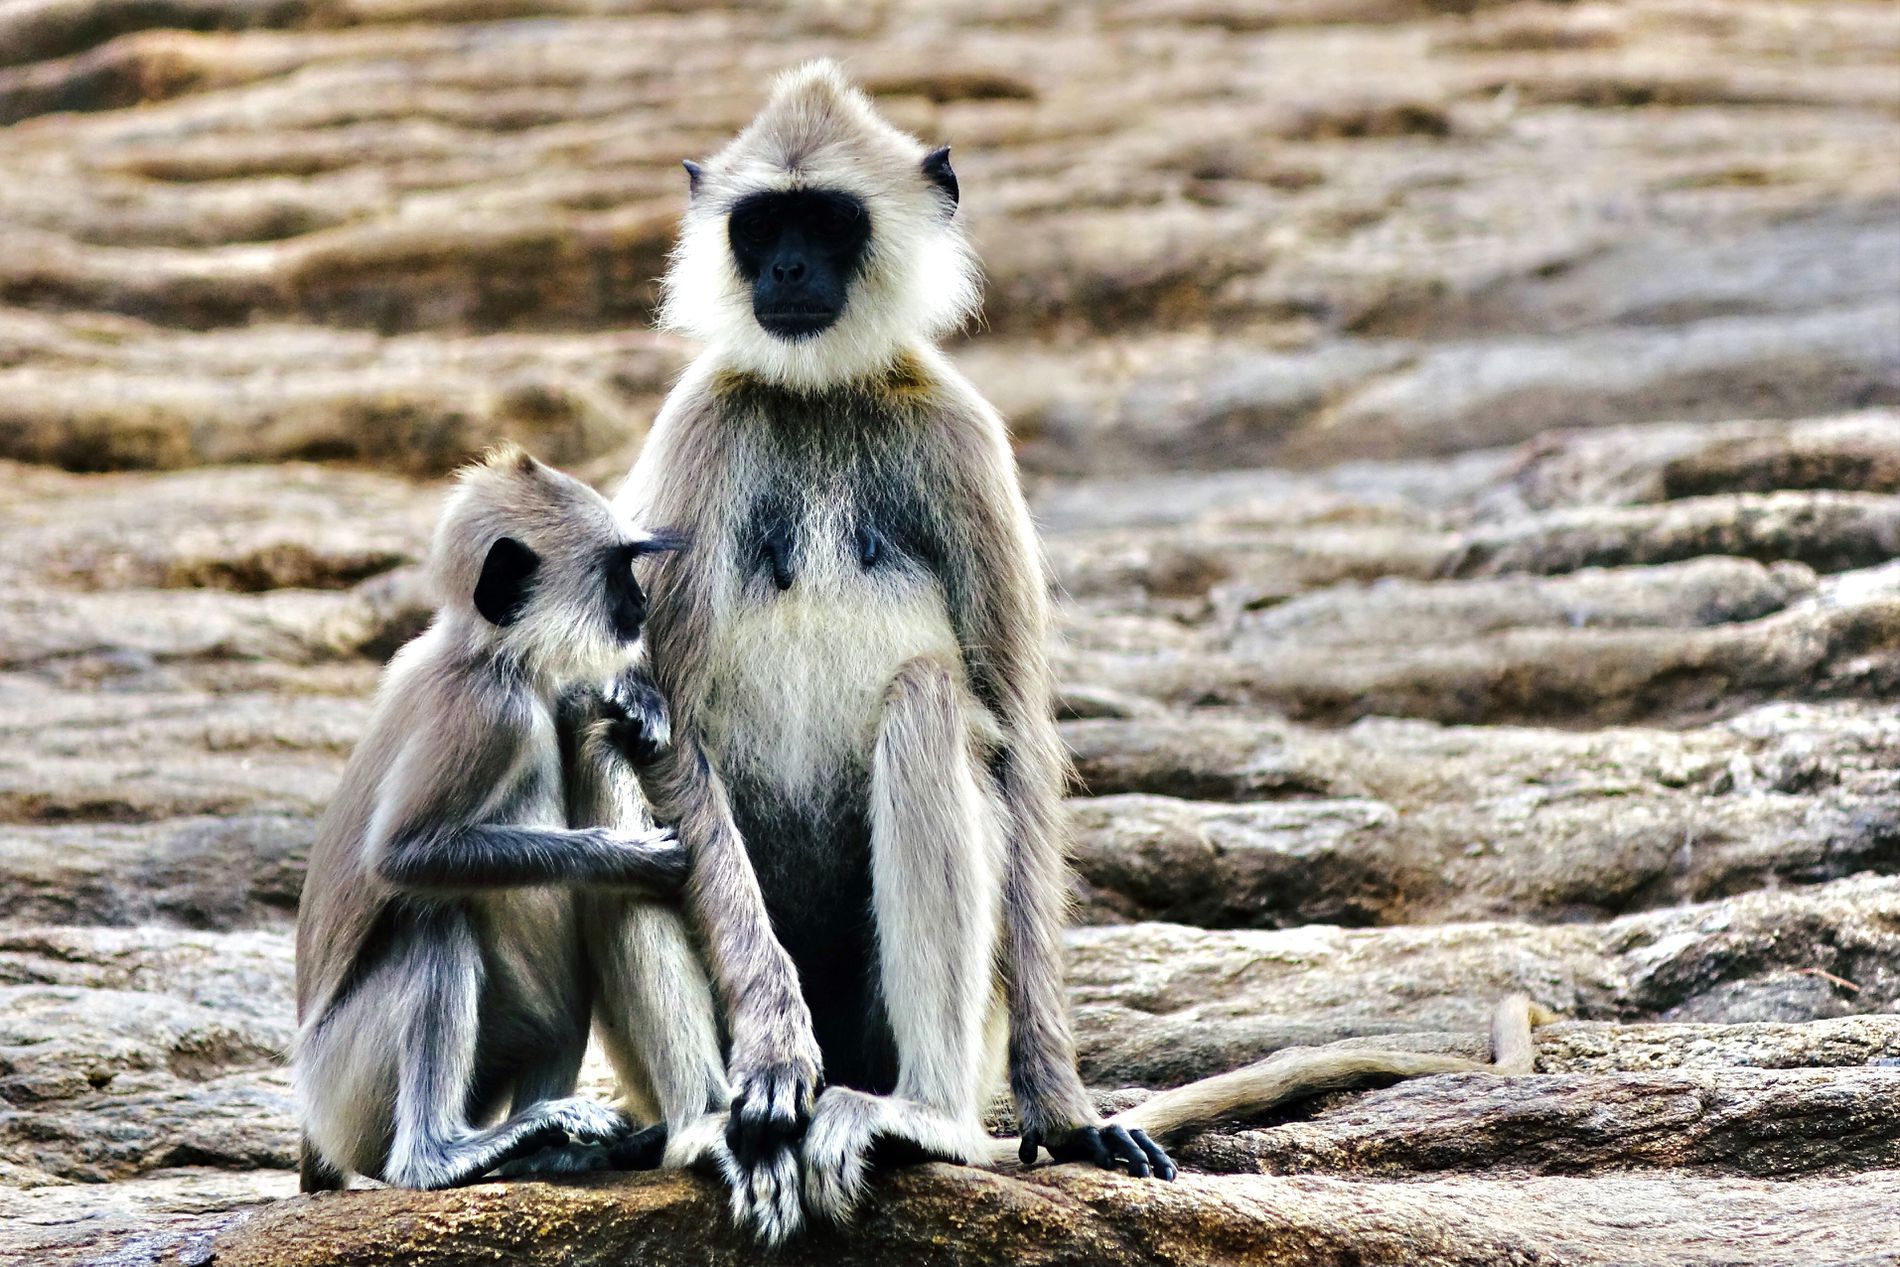
two monkeys
This picture shows a tender moment between two monkeys sitting calmly on a rocky surface, likely a parent and its young.
Shot at eye level, this landscape photograph captures two monkeys quiet companionship. A color palette of grays, beiges, and warm browns evokes a mood that is calm, contemplative, raw, and authentic.
Labels: Animal, Mammal, Monkey, Wildlife, Baboon, Ape, monkeys, Rocky Background, Rocky background
Camera: SONY DSC-RX10
Lens: Sony 24-200mm F2.8
Aperture: F2.8
Exposure: 1/1600 sec
ISO: 400
Focal length: 73.3 mm